Bennie L. Davis

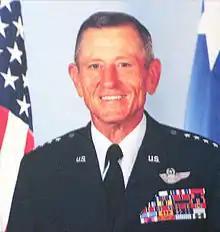
General Bennie Luke Davis, United States Air Force

Bennie Luke Davis (May 12, 1928September 23, 2012) was a United States Air Force general who served as the commander-in-chief of Strategic Air Command, and as the director of Joint Strategic Target Planning Staff, with its headquarters at Offutt Air Force Base, Nebraska. The command was the major American nuclear deterrent force with bombers, tankers, reconnaissance aircraft and intercontinental ballistic missiles. The Joint Strategic Target Planning Staff coordinated United States nuclear war plans and develops the Single Integrated Operational Plan.